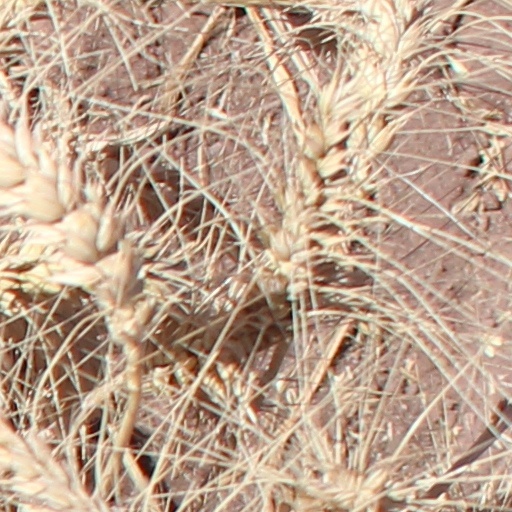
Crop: wheat